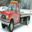
Label: truck